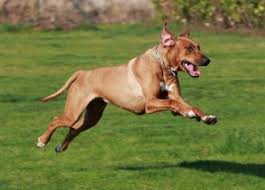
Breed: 230-n000080-Rhodesian_ridgeback